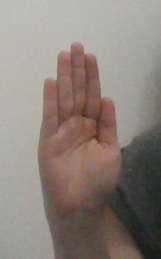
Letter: seen